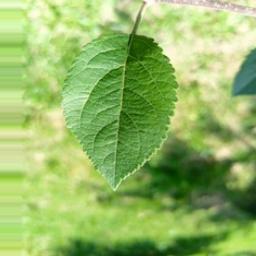
Label: Healthy